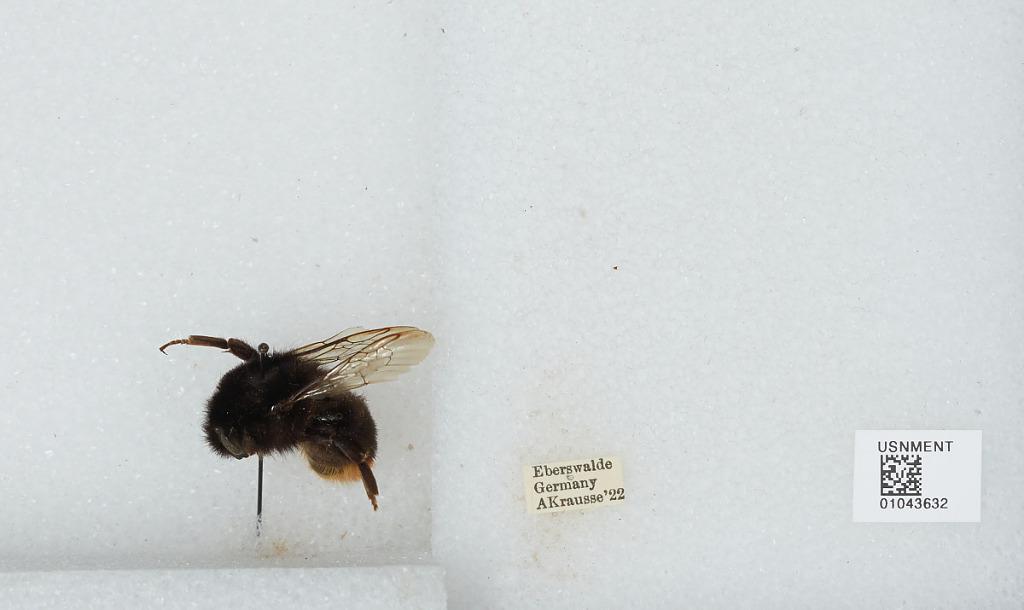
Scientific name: Bombus sp.
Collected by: A. Krausse
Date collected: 1922--
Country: Germany
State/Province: Brandenburg
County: Barnim
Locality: Eberswalde
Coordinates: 52.8356, 13.8182